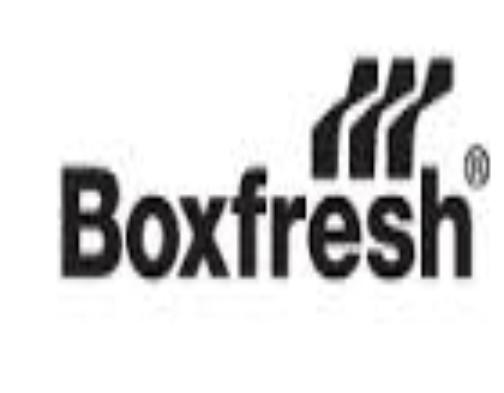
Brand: Boxfresh
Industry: Clothes